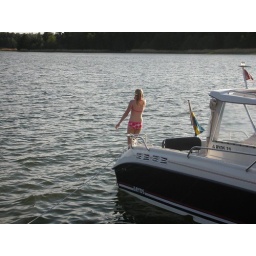
Anna jumping in the cold water